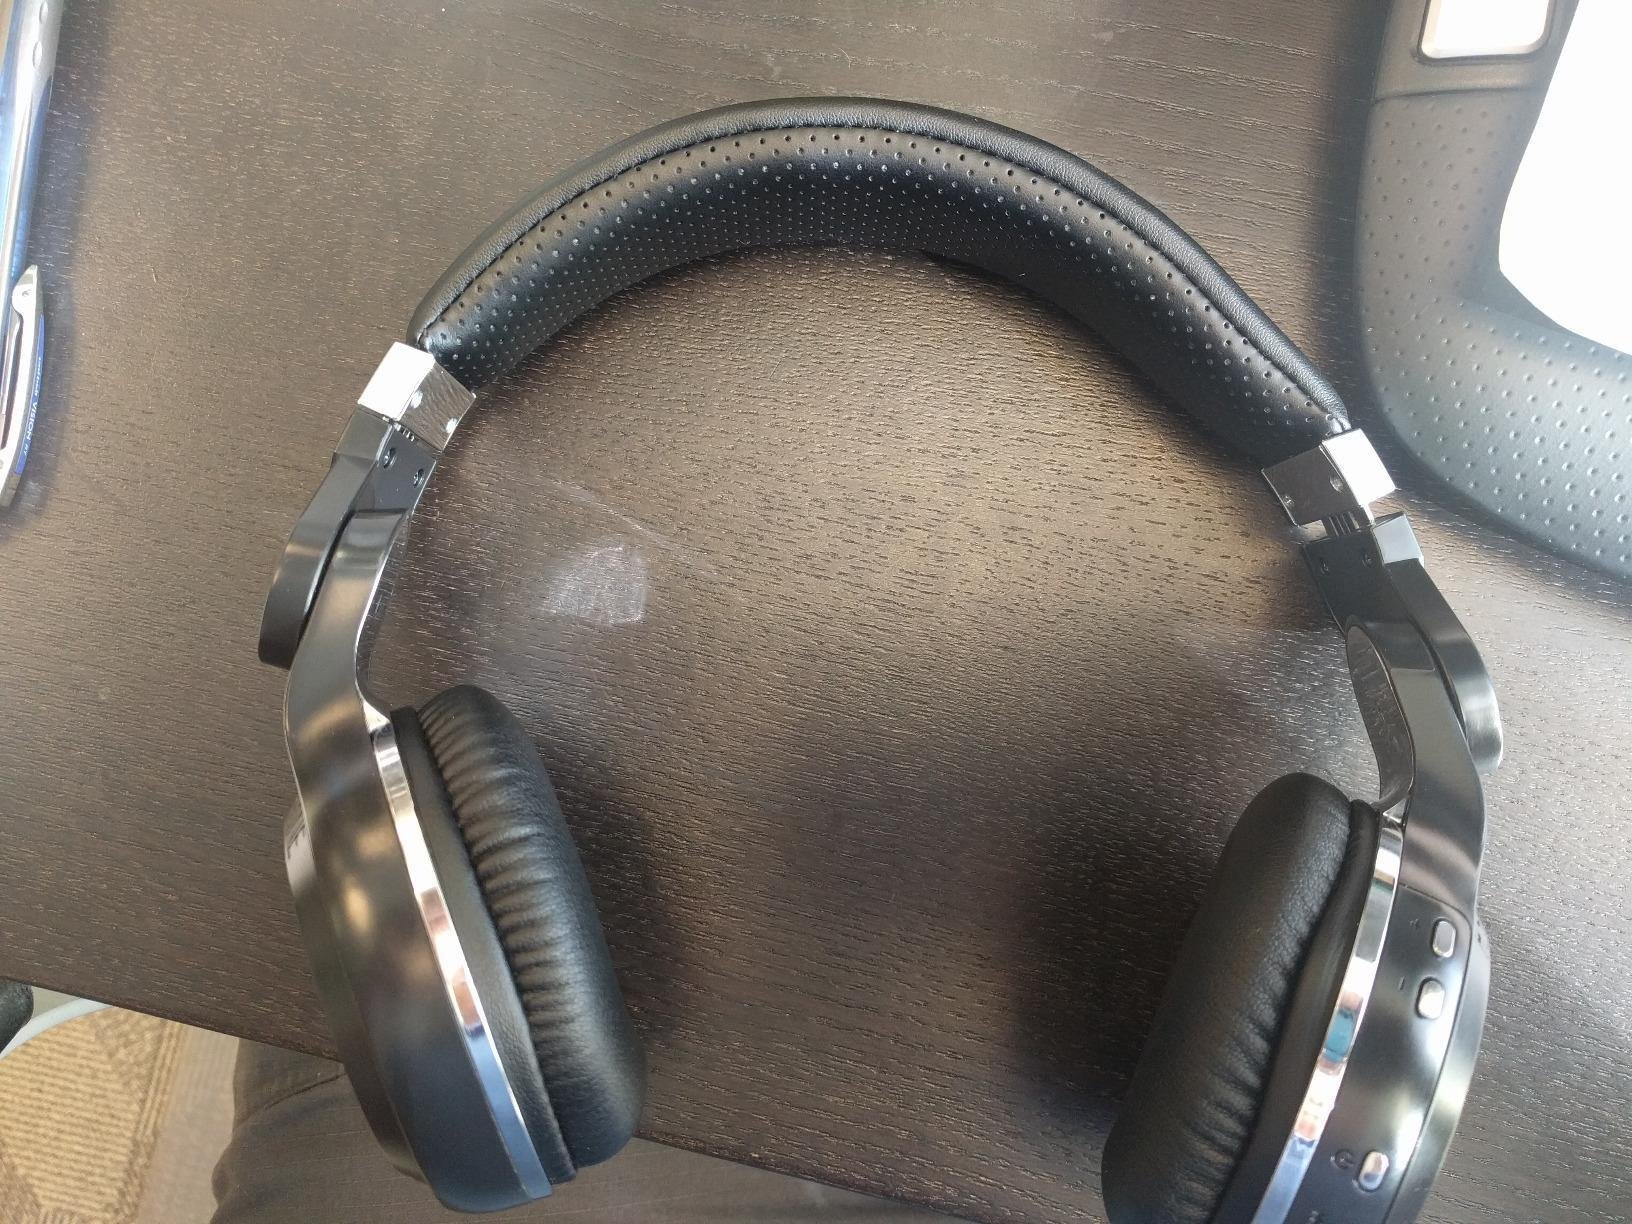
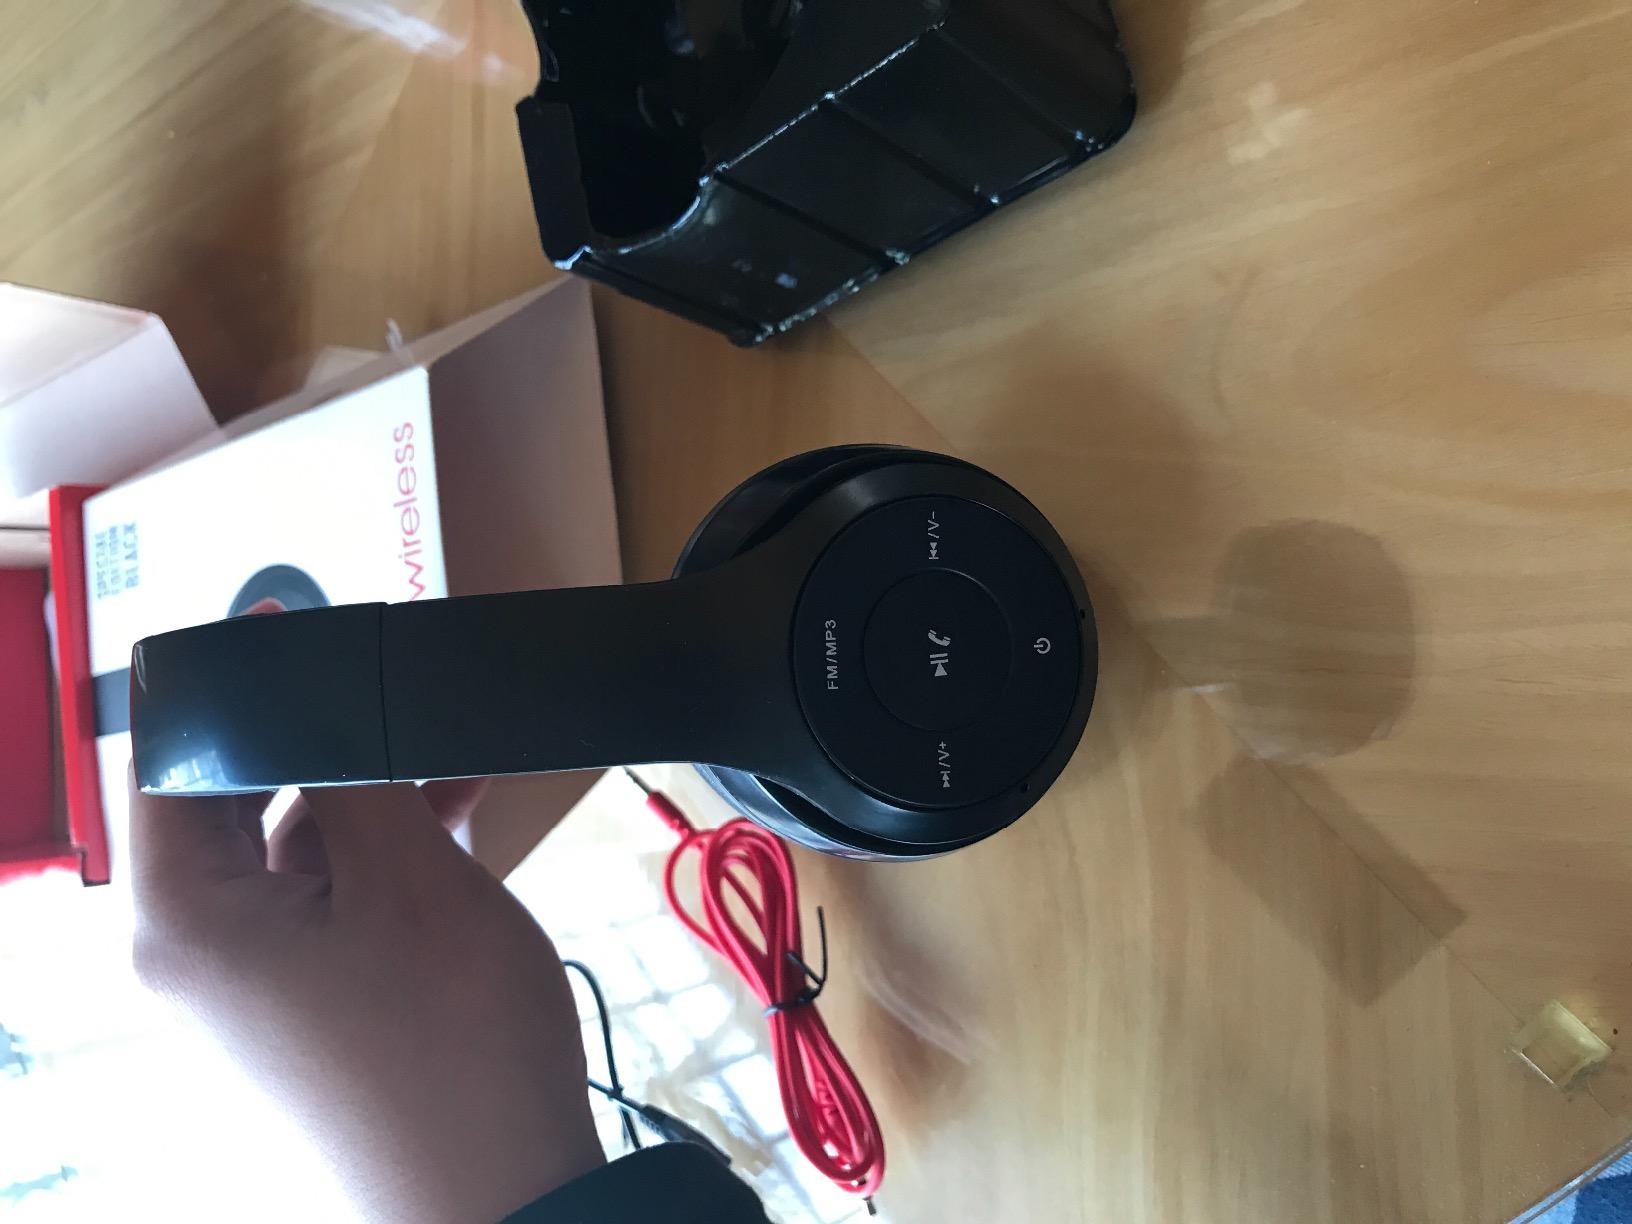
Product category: headphones
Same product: no